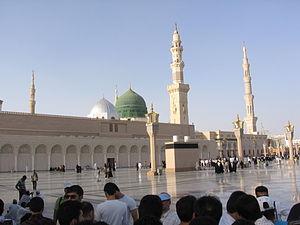
Al-Baqî` souvent appelé Janna al-Baqî`, désigne le cimetière situé à Médine à l’angle sud-est de la mosquée du Prophète, le terme Al-Baqî` était utilisé pour plusieurs lieux semblables à Médine : Baqî` al-Zubair, Baqî` al-Khail, et d'autres ; Celui-ci s'appelle Al-Baqî` al-Gharqad. Gharqad est le nom arabe du Lycium shawii un arbuste épineux qui poussait à cet endroit.